Sarah Perkins

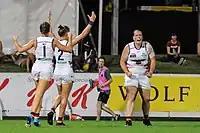
Perkins celebrating a goal in the round 6, 2017 match against .

After being overlooked in the 2016 AFL Women's draft, Perkins was recruited by the Adelaide Football Club as a free-agent. She debuted in the thirty-six point win over at Thebarton Oval in the opening round of the 2017 AFLW season. Labelled as the league's first cult hero by the ABC, she recorded eight disposals, three marks and a long-range goal, and earned the nickname "Tex" after The Cruel Sea lead singer, Tex Perkins. In addition, her performance in the match drew comparisons to Adelaide captain and full-forward, Taylor Walker, who is also nicknamed "Tex".